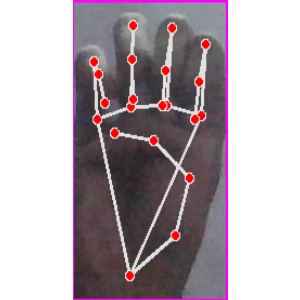
अक्षर: म